Magdalena Festival

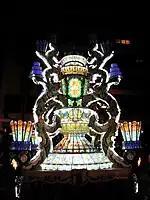
Gaiata of the city 2012, winner of the Gaiata's Contest of 2011 for the 15th Gaiata

The "gaiatas" are the festive monuments of the Magdalena Festival. Antonio Pascual Felip, a member of the First Central Board of Celebration, defined the "gaiata" as "a burst of light, with no fire or smoke". The "gaiatas" are monuments that are usually bout 19 feet high and resemble the lanterns that the inhabitants of Castellón used to find their way through the marshy ground at night. Also, the term "gaiata" refers to each of the 19 districts or neighbourhoods into which the city of Castellón is divided for the festival: